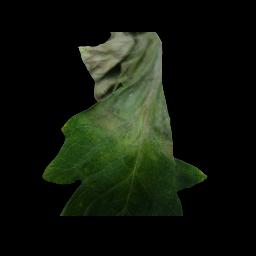
Label: Tomato___Late_blight